Altaf Mazid

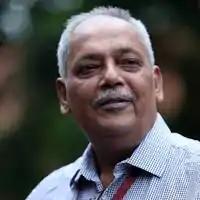

Altaf Mazid Rija ( 13 April 2016), known professionally as Altaf Mazid, was an Indian documentary filmmaker and critic in the Assamese cinema. He also worked as a film producer and director in Jollywood. His last documentary was "Sabin Alun" (The Broken Song) that revolves around Karbi people. He was later appointed as a jury of film festivals, including 10th International Documentary Film Festival Amsterdam and the 9th Dubai International Film Festival among others.